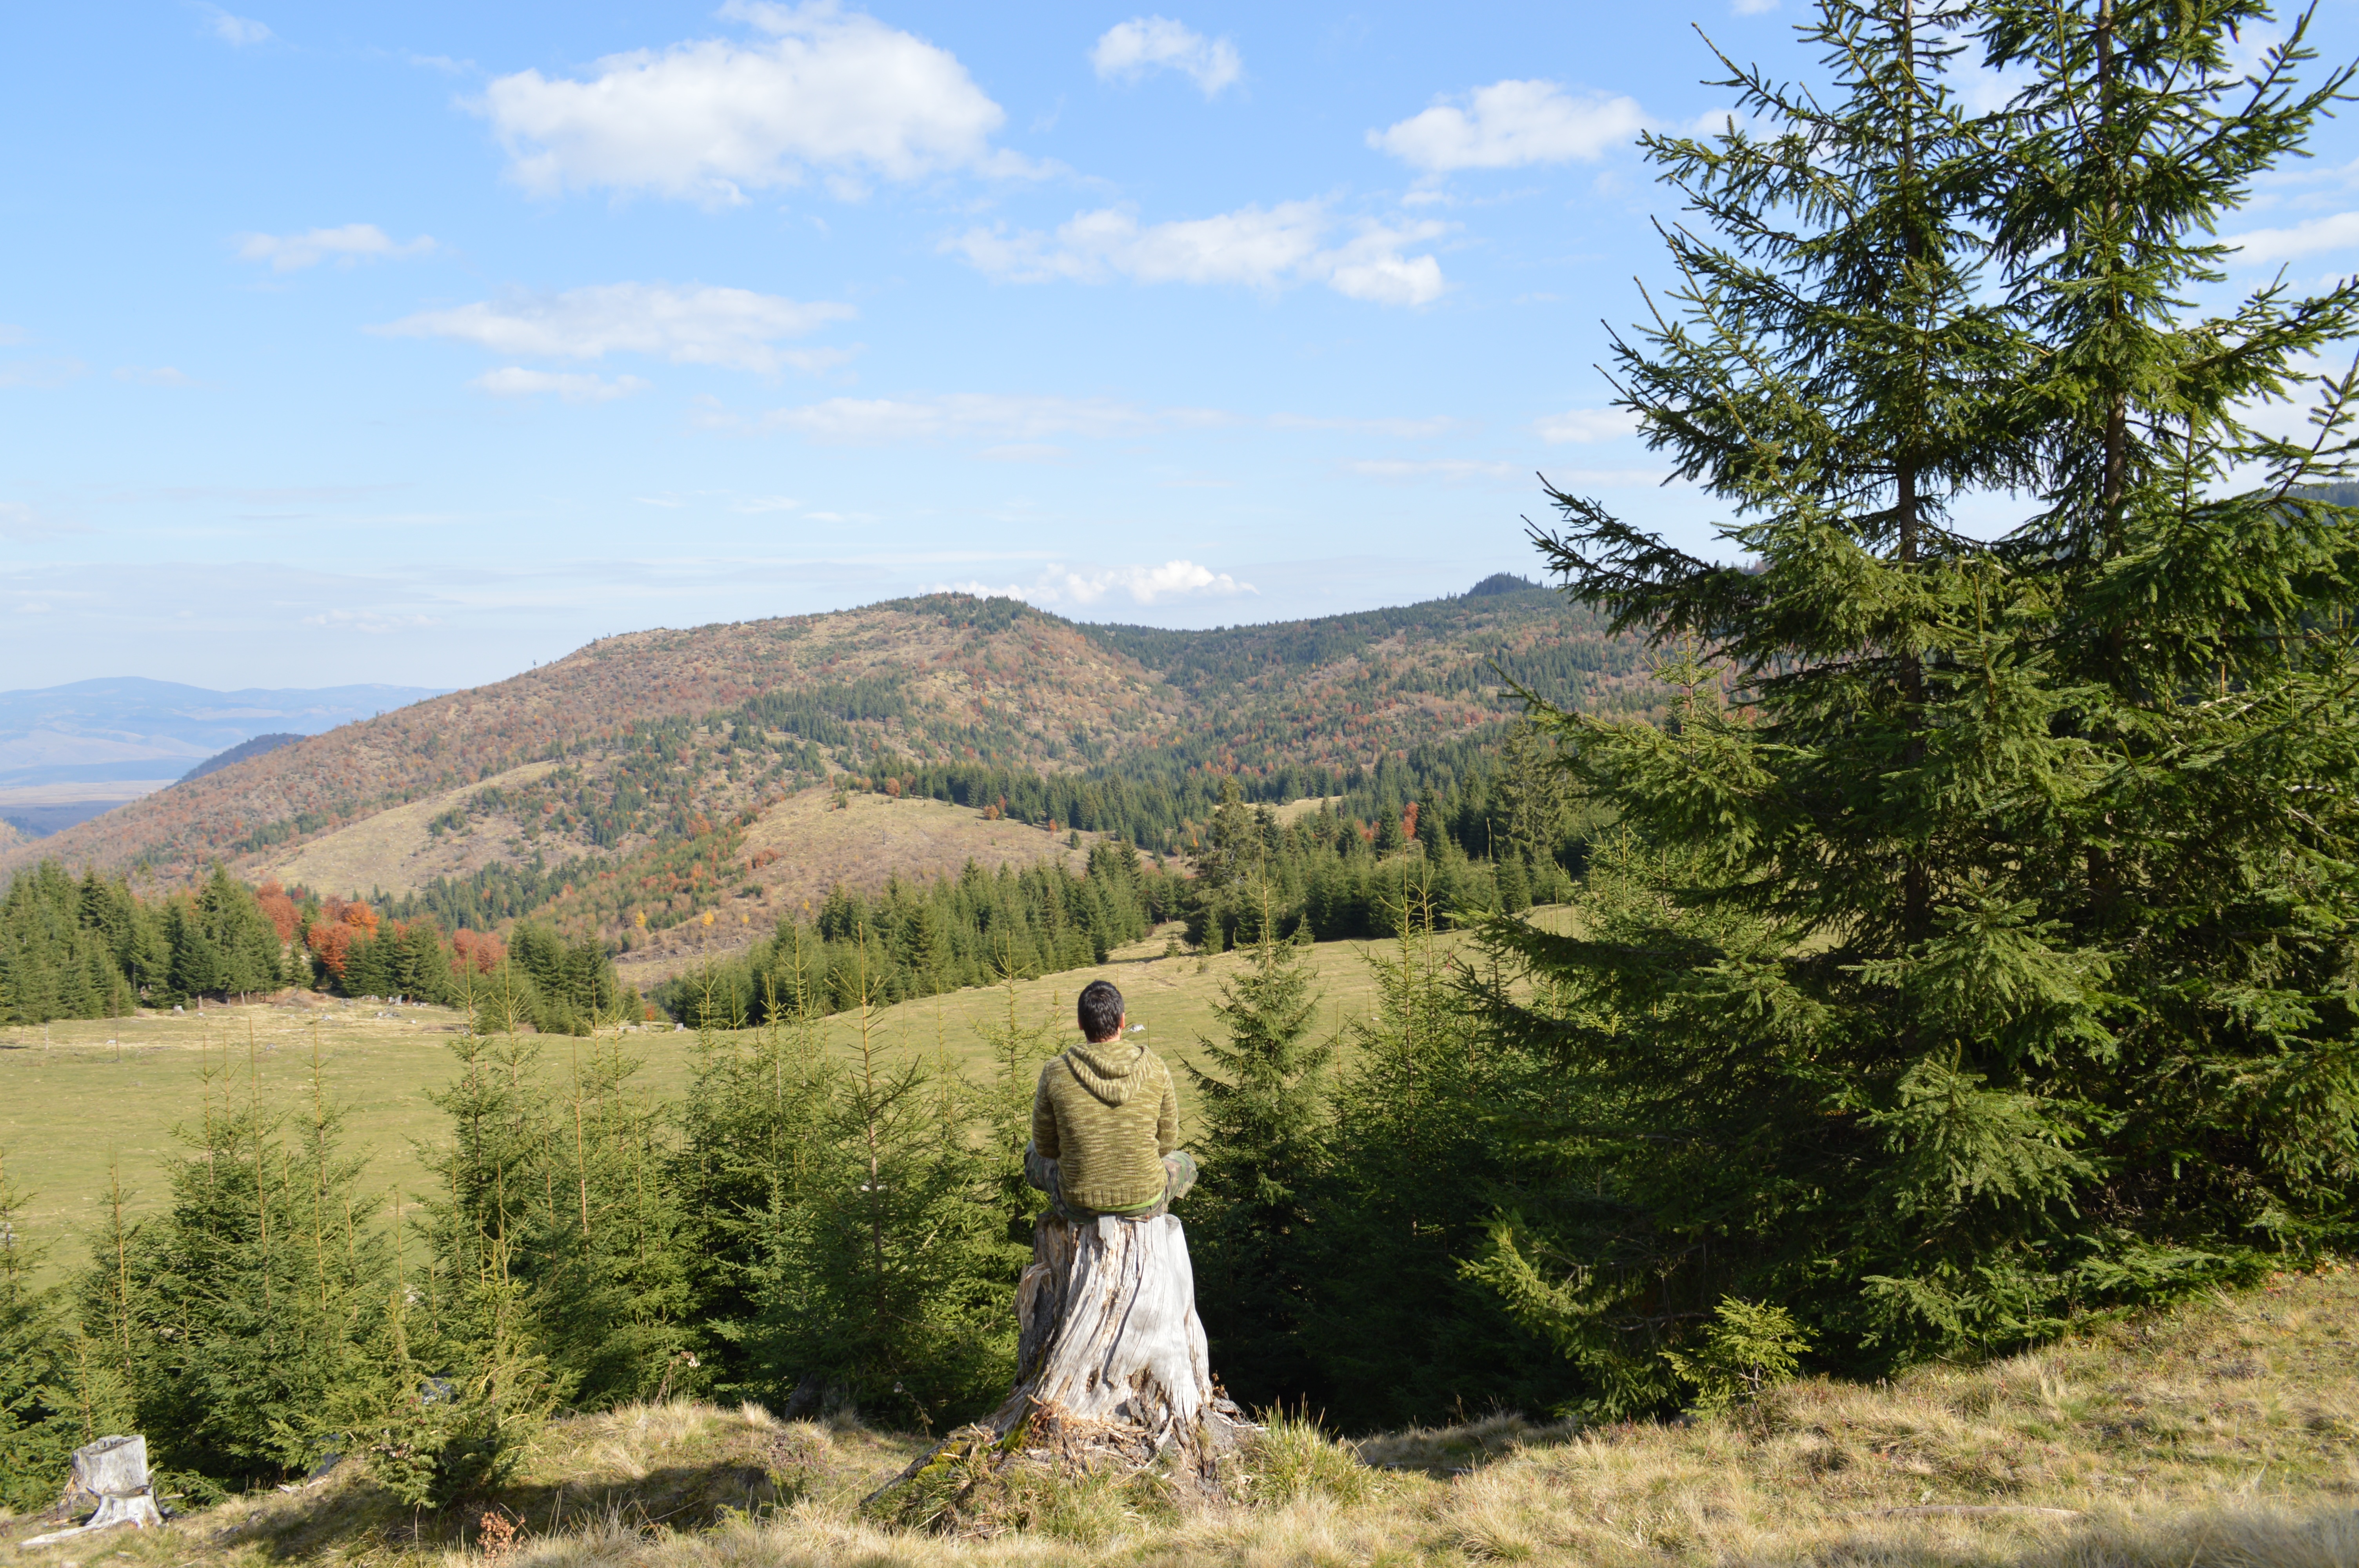
landscape, tree, nature, outdoor, wilderness, walking, person, mountain, hiking, trail, meadow, hill, stump, adventure, view, valley, mountain range, panorama, sitting, ridge, mountains, vegetation, backpacking, snag, plateau, ecosystem, highlands, mountainous landforms